Suzuki V-Strom 650

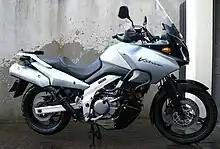
European model 2004 DL650

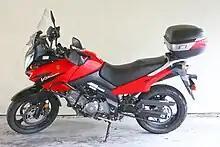
US Model 2005 DL650, with aftermarket windshield and bracket, hand guards, Givi crash guards, Suzuki tall seat, and top case

The V-Strom 650, also known as the "DL650", was named one of the "ten best" bikes under $10,000 by "Motorcyclist (USA)" magazine, October, 2007—beating out, among many others, the V-Strom 1000. In a September 2006 article, "Cycle World" magazine wrote "the DL650 may just be the most shockingly competent machine in the world today."